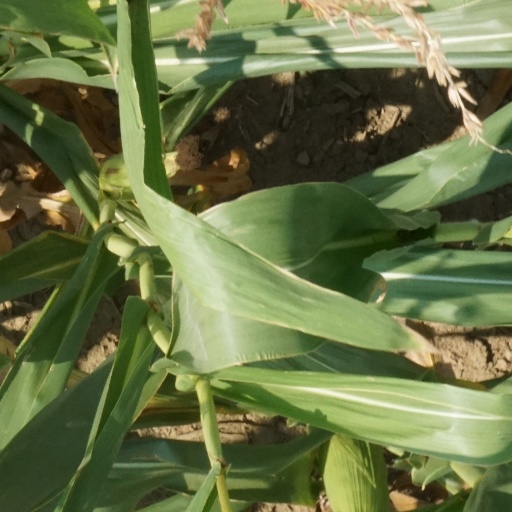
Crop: maize; corn